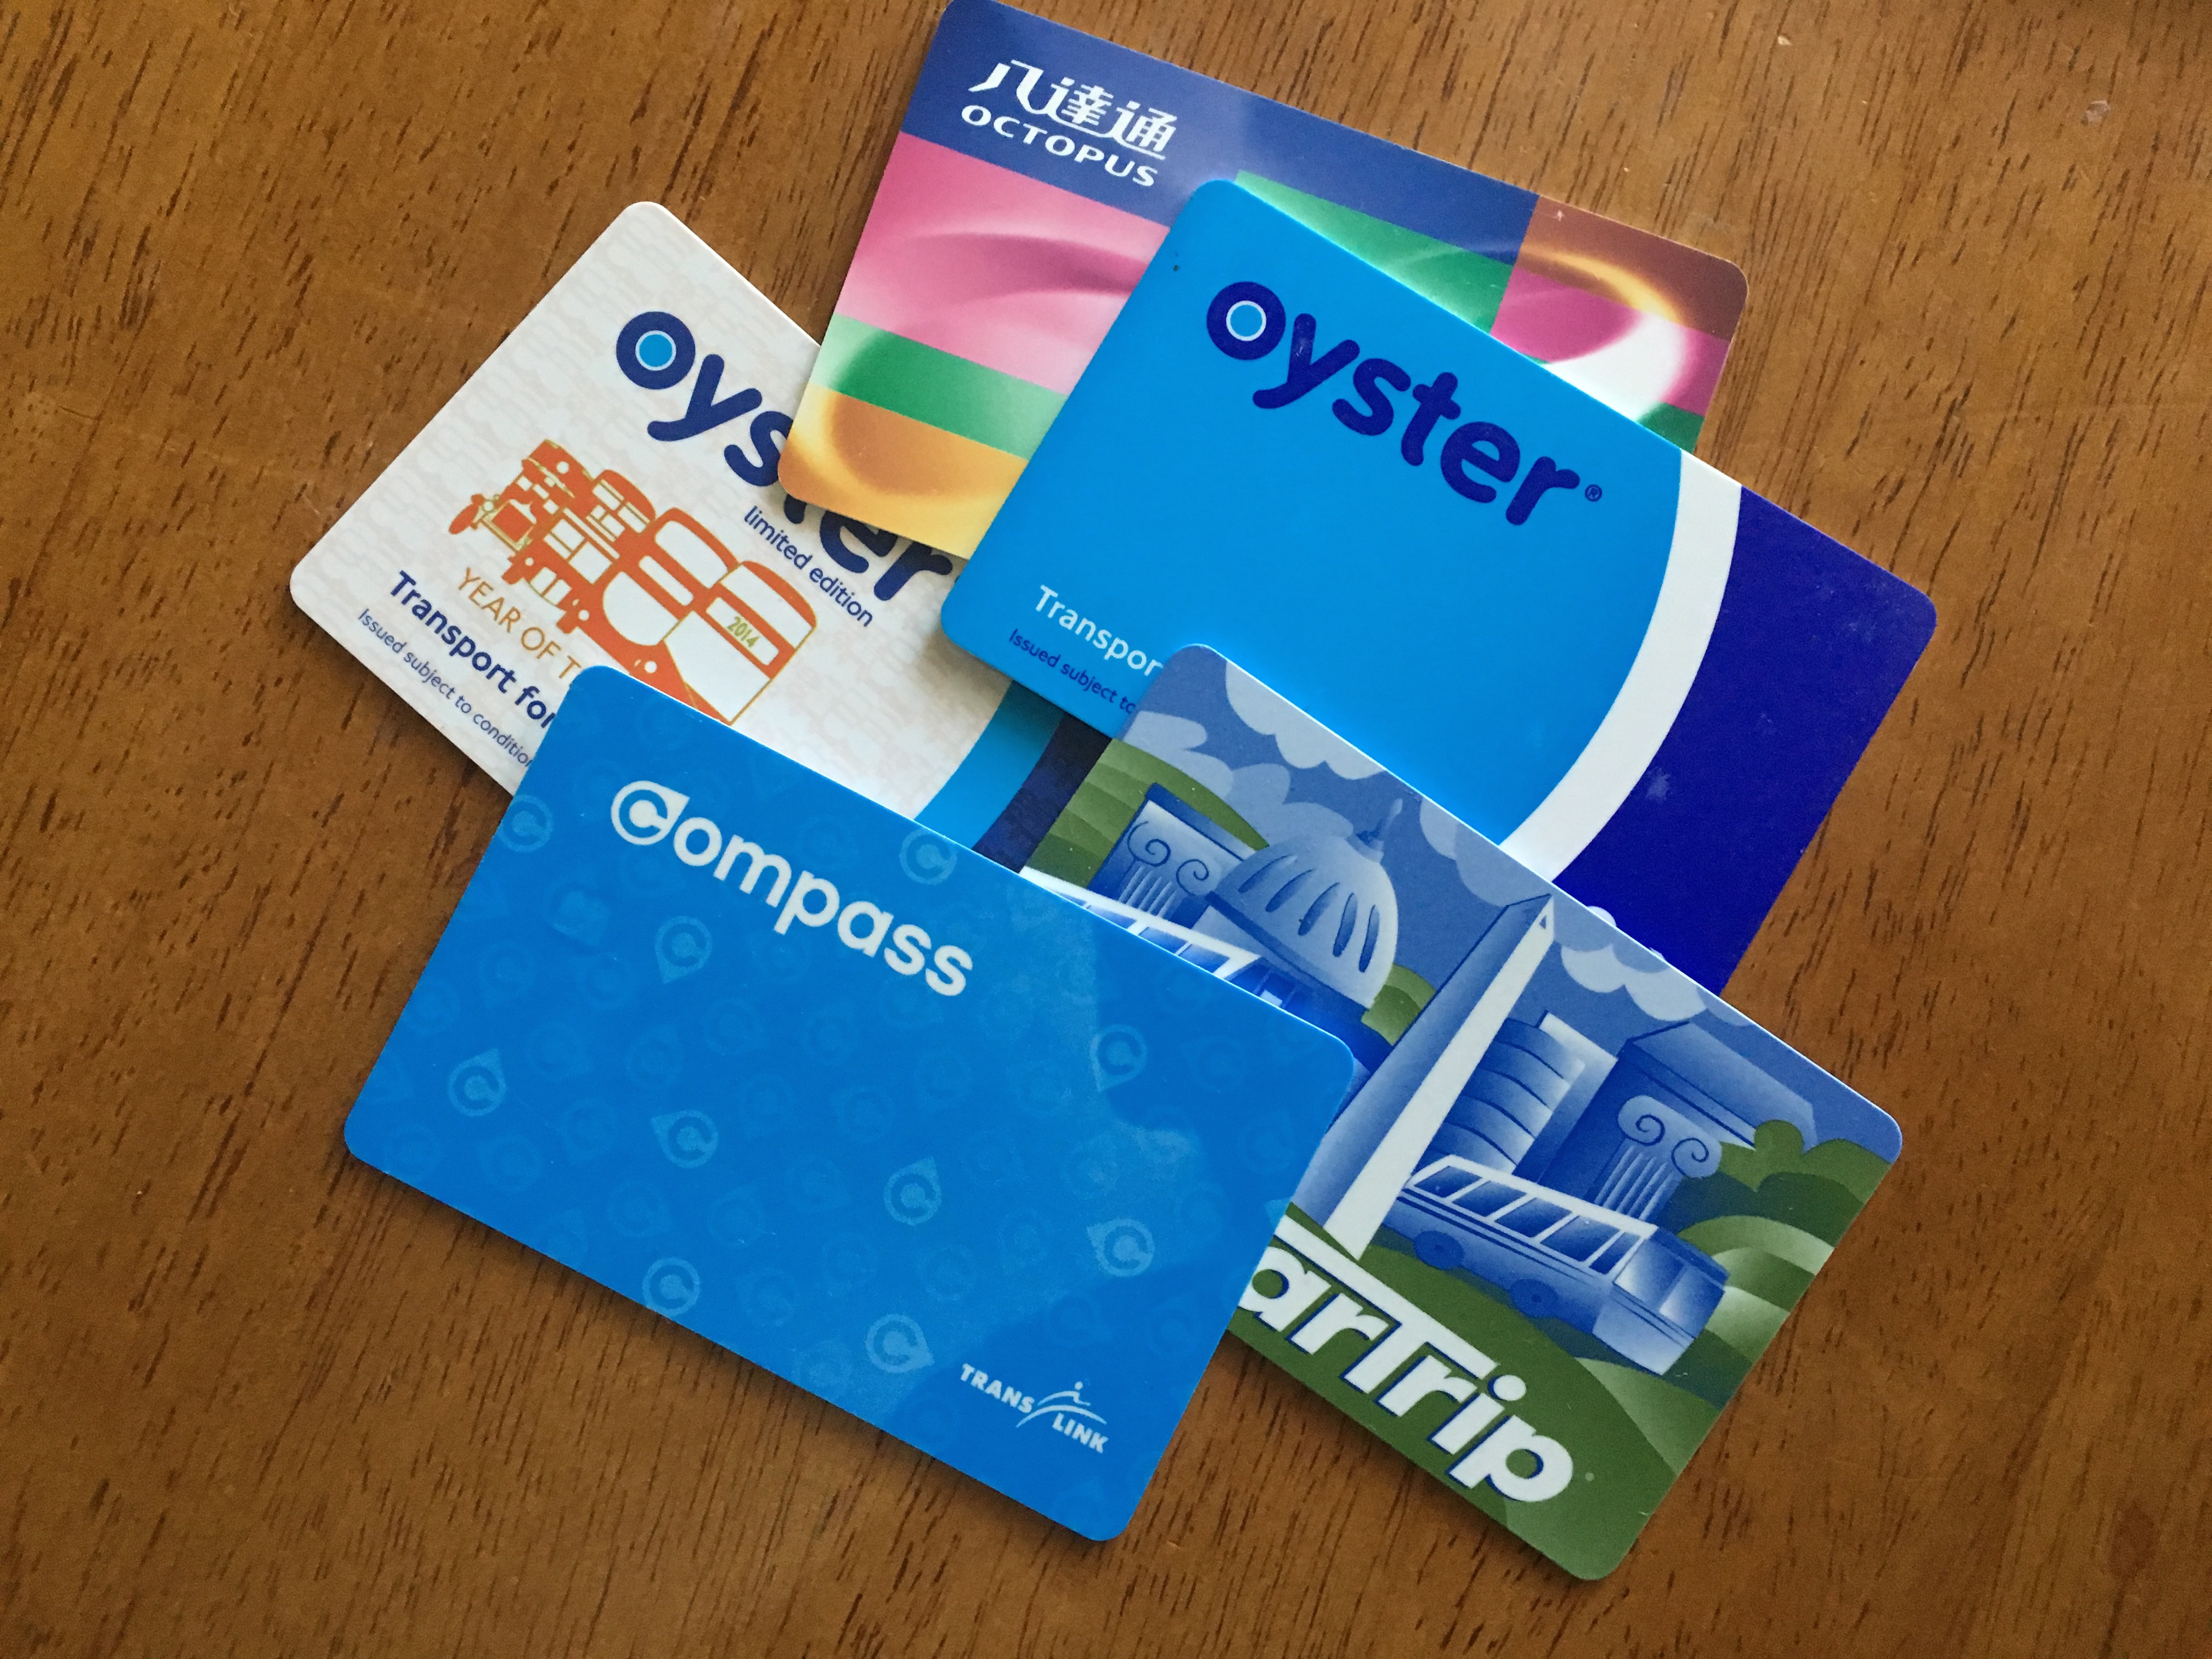
label, brand, product